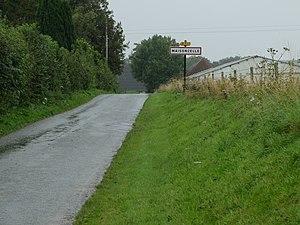
Vue d'une entrée de la commune de Maisoncelle.
Maisoncelle est une commune française située dans le département du Pas-de-Calais en région Hauts-de-France.